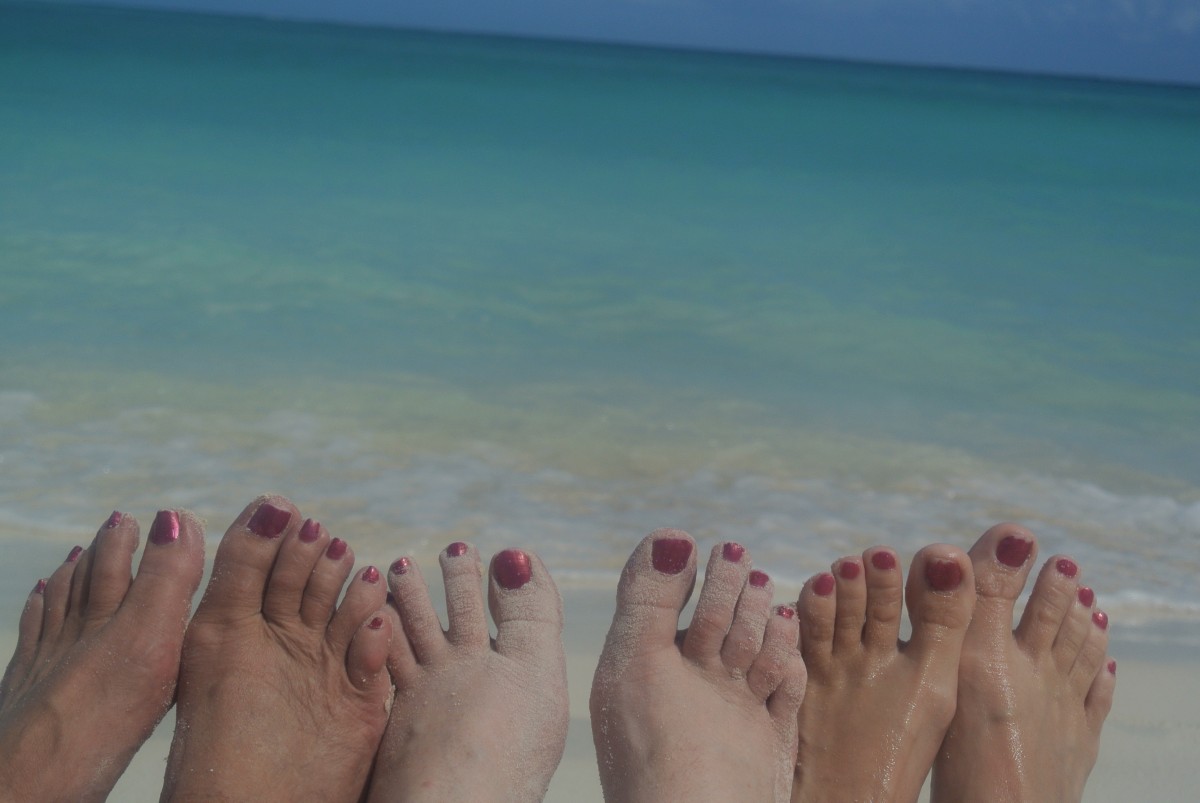
Tags: beach, sea, coast, sand, ocean, vacation, leg, finger, foot, human body